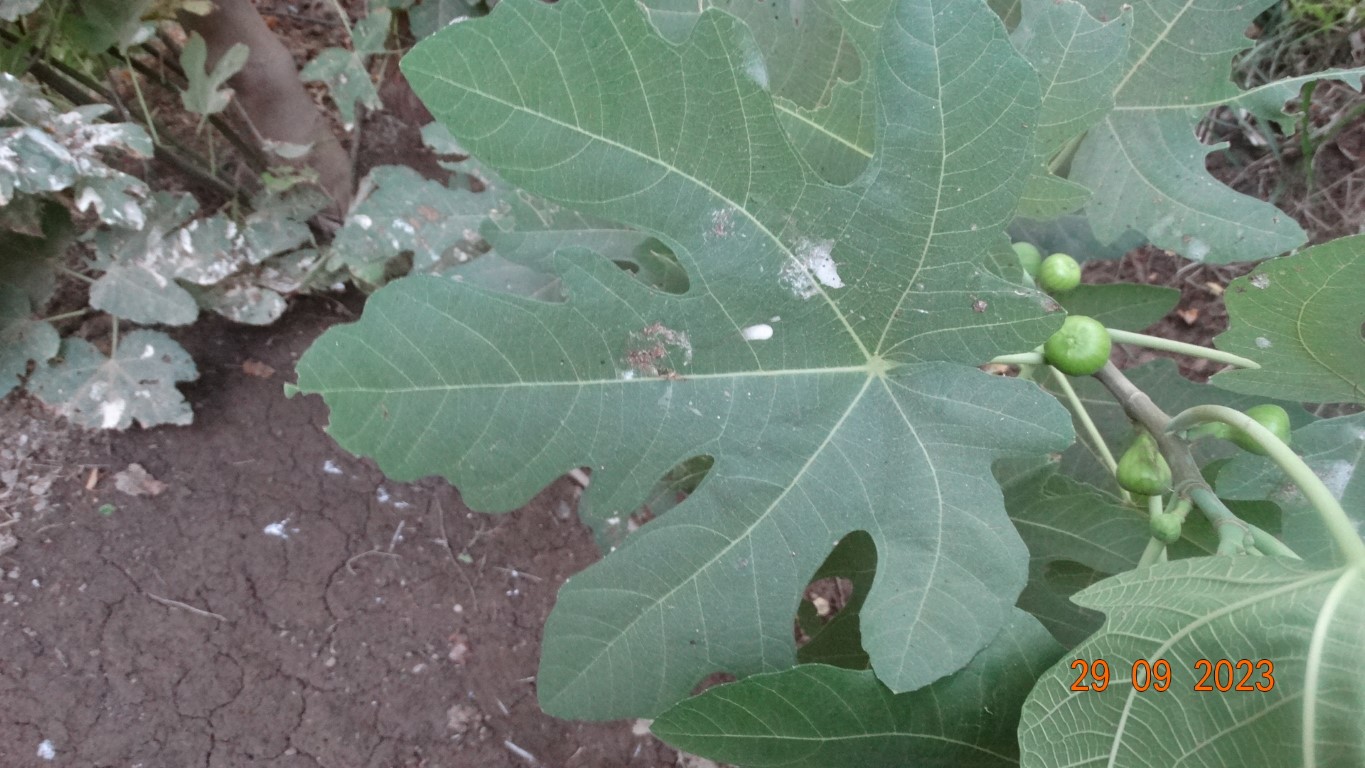
Label: healthy